Sénoville

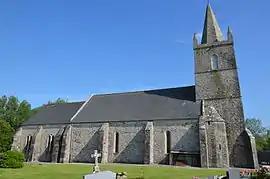
The church of Saint-Lô

Sénoville is a commune in the Manche department in Normandy in north-western France.